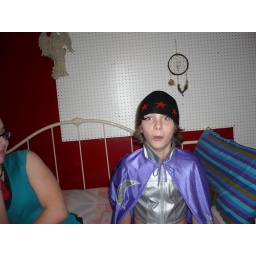
ian in a purple cape and silver bellie shirt lol